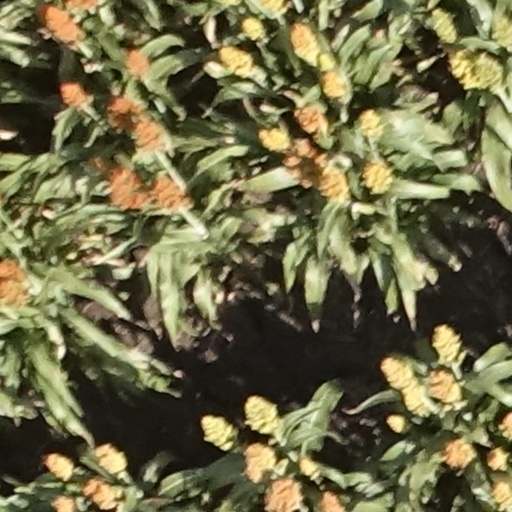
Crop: sorghum